63rd (West Suffolk) Regiment of Foot

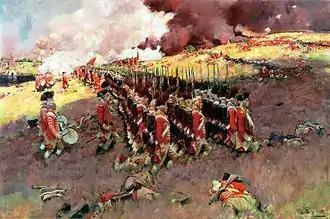
The Battle of Bunker Hill, by Howard Pyle

In 1764 the regiment reached Ireland. In 1775 the regiment arrived in America in response to a request for reinforcements due to the outbreak of the American War of Independence. The regiment took part in the Battle of Bunker Hill in June 1775, with a third attack, which ended in a bayonet charge, finally breaking the Americans. The regiment remained in Boston after the battle, the town becoming increasingly more uneasy to be in. Finally, in March 1776 the regiment, along with the rest of the forces in Boston, departed, heading for Halifax in Canada. The regiment took part in the Battle of Long Island in August 1776, a devastating blow against the Americans, though astonishingly, the American leader General George Washington managed to reverse the blow that had been struck against much of the Continental Army's morale in this battle soon after. Grenadier and Light companies of the regiment also took part in the Battle of Brandywine in September 1777 and the Battle of Germantown in October 1777. The main force of the regiment took part in the Battle of Forts Clinton and Montgomery in October 1777. The regiment then moved to Philadelphia and took part in the Battle of Monmouth in June 1778.